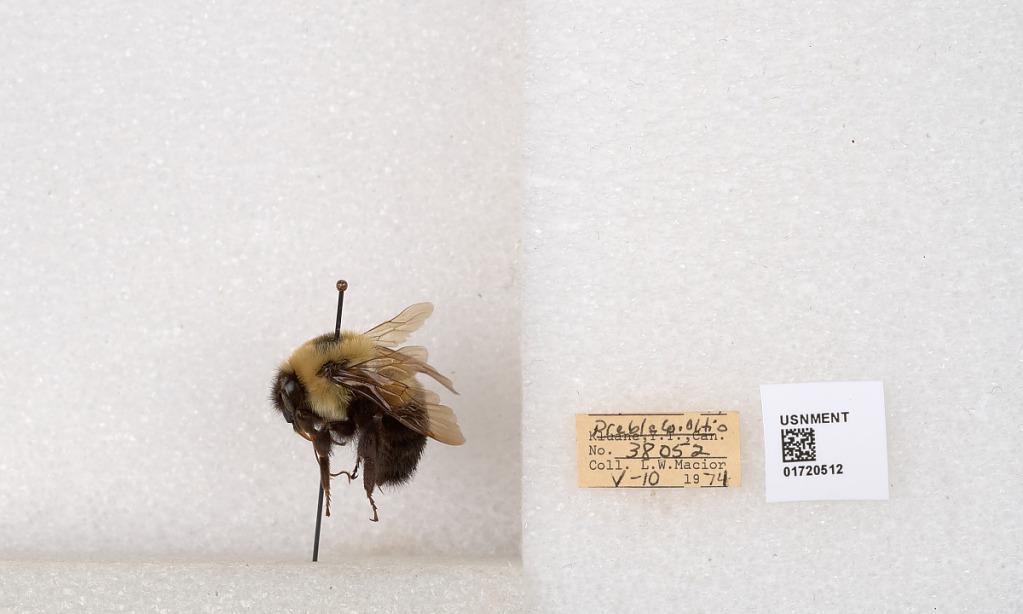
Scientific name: Bombus bimaculatus Cresson
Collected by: L. Macior
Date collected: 1974-5-10
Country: United States
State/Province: Ohio
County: Preble
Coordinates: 39.7416, -84.648